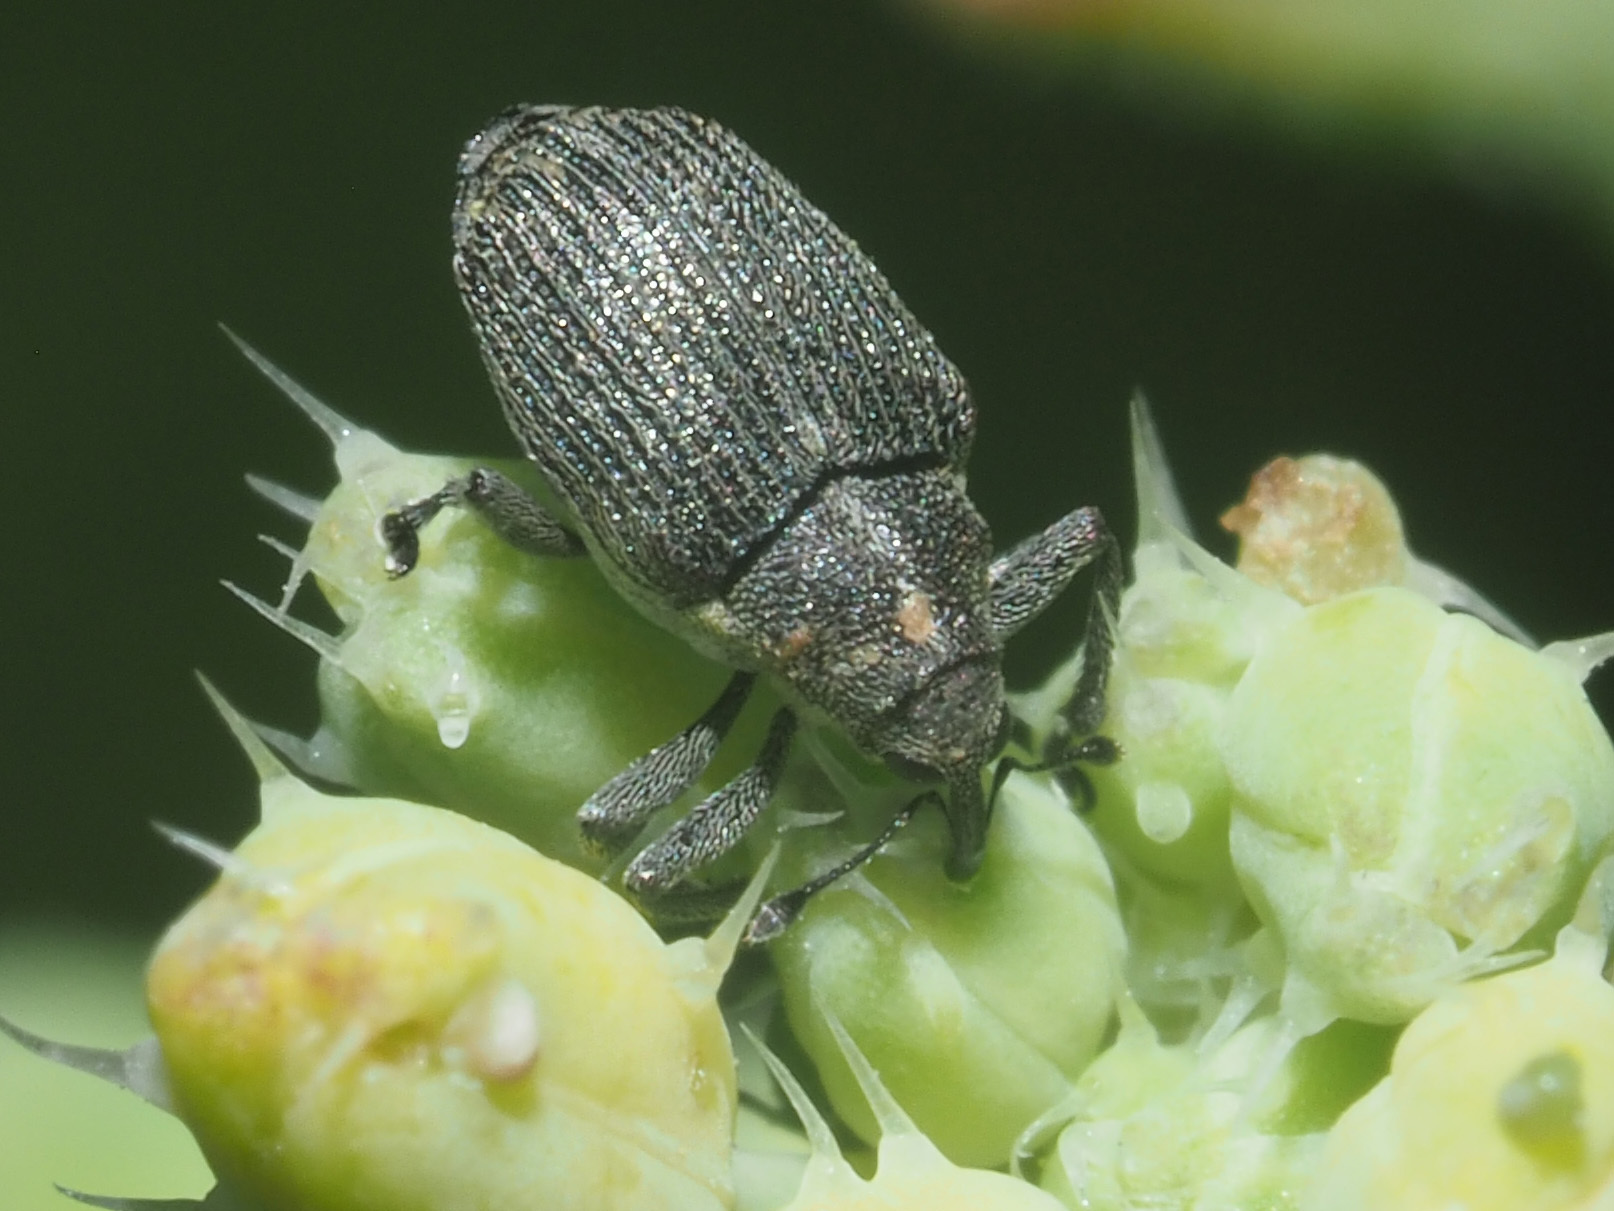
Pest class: Cabbage_seedpod_weevil